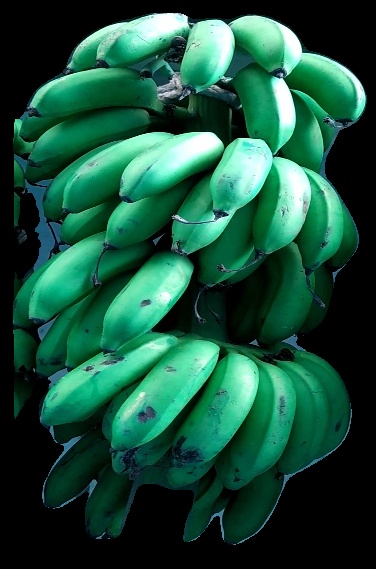
Variety: rasbale
Grade: grade2